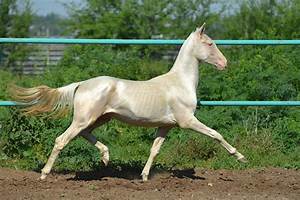
Label: horse